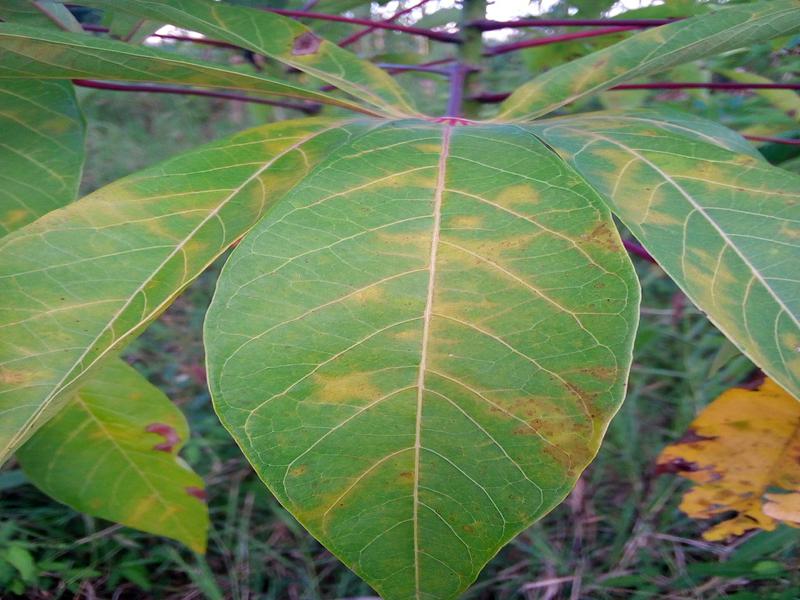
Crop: cassava
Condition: brown_streak_disease